Gravitation water vortex power plant

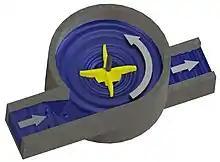
A schematic presentation of a gravitation water vortex power plant, showing the turbine in yellow

The gravitation water vortex power plant is a type of micro hydro vortex turbine system which converts energy in a moving fluid to rotational energy using a low hydraulic head of . This technology is based on a round basin with a central drain. Above the drain, the water forms a stable line vortex which drives a water turbine.